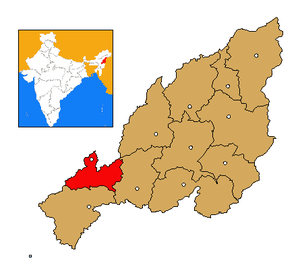
Dimapur (distrikt)
Dimapur distrikt
Dimapur er et distrikt i den indiske delstat Nagaland. Distriktets hovedstad er Chumukedima.